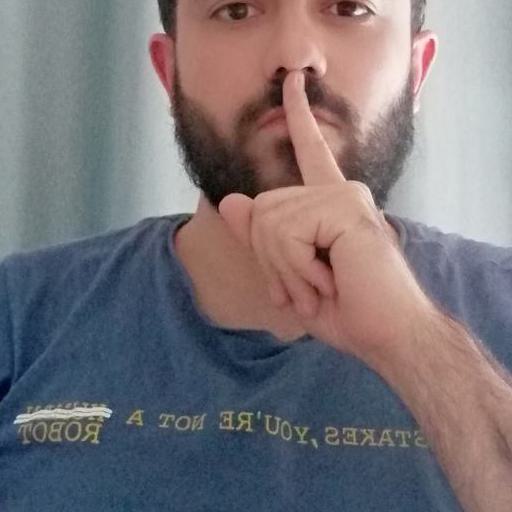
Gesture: mute